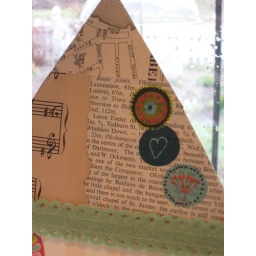
I cut the roof out of chipboard and covered in book pages